Nanai Station

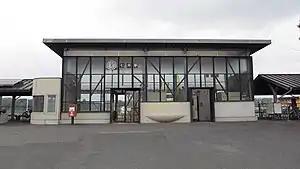
Nanai Station (May 2015)

is a railway station in Mashiko, Tochigi Prefecture, Japan, operated by the Mooka Railway.